Kim Schrier

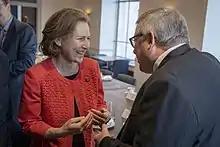
Schrier speaks with Bill Northey at an Agriculture Committee event, 2019

Schrier announced her candidacy to represent in August 2017, a year before the primary. She initially intended to challenge incumbent Dave Reichert, but the seat became open in September 2017 when Reichert announced his retirement. She had decided to run after the 2016 election, making the expansion of Medicare and the Affordable Care Act the centerpiece of her campaign.